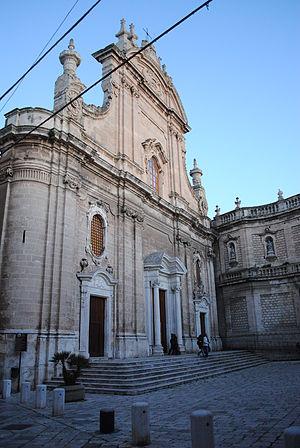
La cathédrale de Monopoli est une église catholique romaine de Monopoli, en Italie. Elle est consacré à la Vierge Marie sous le titre de Madonna della Maria, en référence à une icône s'y trouvant. Initialement siège du diocèse de Monopoli, elle est depuis 1986 la cocathédrale du diocèse de Conversano-Monopoli.